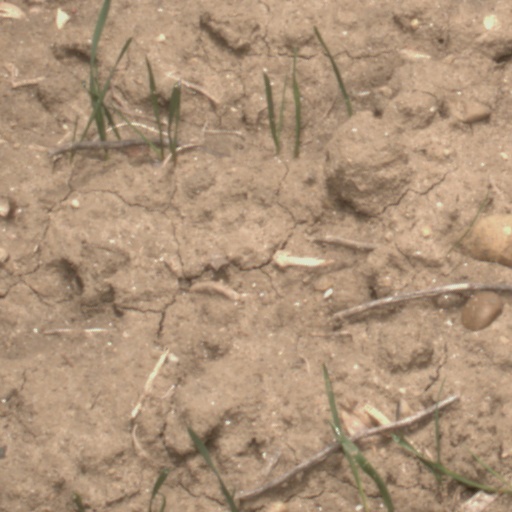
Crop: wheat